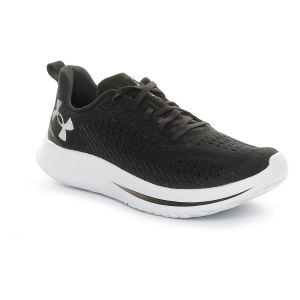
Under Armour Scarpa da Running Uomo  Velociti 4 Nero   Sconto 20%
Prezzo: 104,00 €